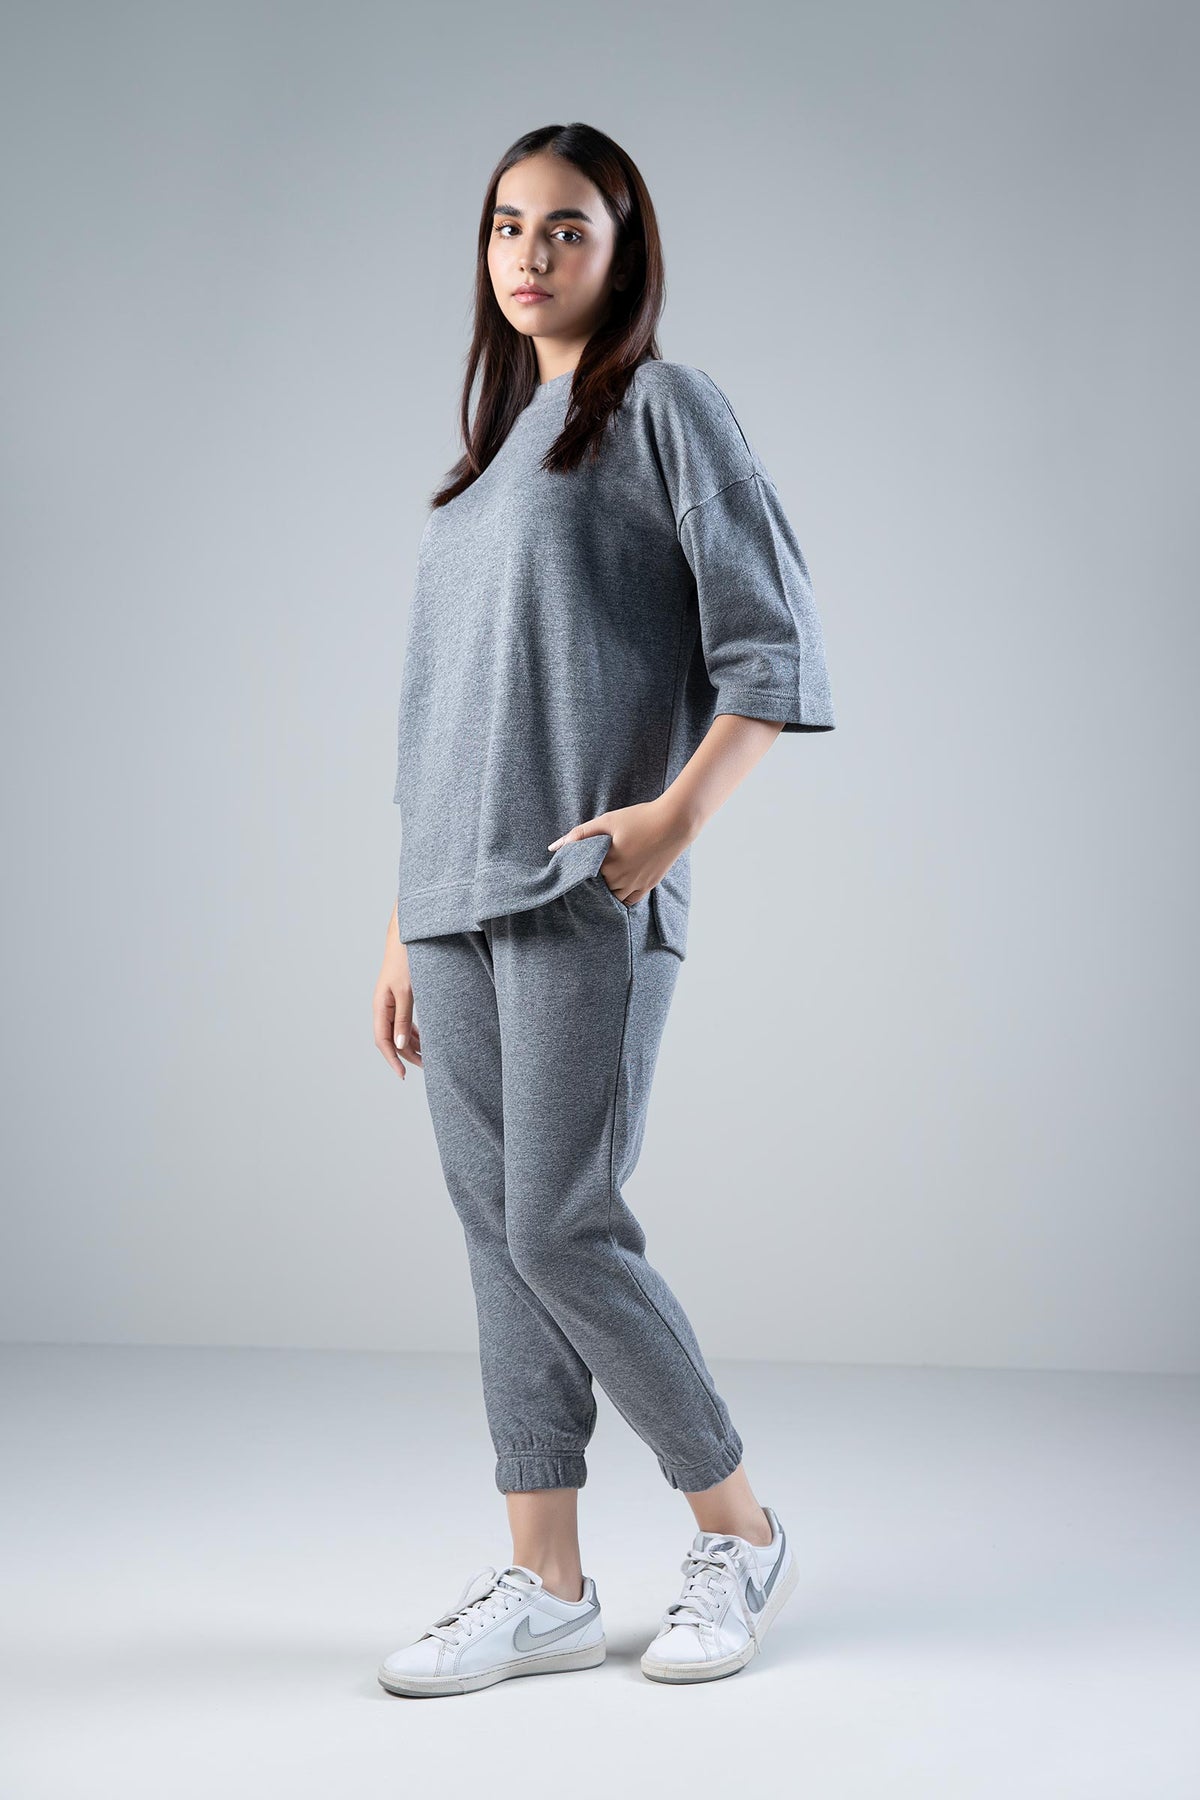
grey heather sweatshirt